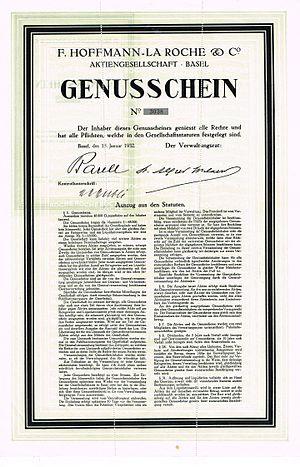
Roche Holding, ou juridiquement F. Hoffmann-La Roche, est une entreprise pharmaceutique suisse, et l'une des principales entreprises mondiales du secteur.